Venko Andonovski

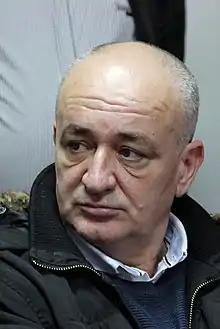
Venko Andonovski

Venko Andonovski is a Macedonian writer (novelist, short story writer, playwright, poet), essayist, critic and literary theorist.